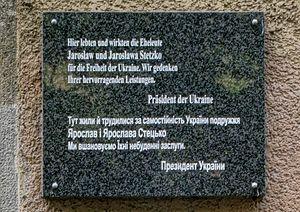
Iaroslav Stetsko, né à Ternopil, Autriche-Hongrie, le 19 janvier 1912 et mort à Munich, Allemagne, le 5 juillet 1986, est un homme d'État ukrainien. Il devint le premier adjoint de Stepan Bandera au sein de l'Organisation des nationalistes ukrainiens en 1932. En 1941, pendant l'opération Barbarossa, Stetsko est proclamé premier ministre de la République auto-proclamée d'Ukraine, à la suite de la Déclaration de l'Indépendance de l'Ukraine. Stetsko est aussi le chef du Bloc des nations anti-bolchéviques depuis l'époque de sa fondation jusqu'en 1986, année de sa mort.